Podanur

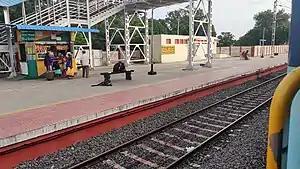
Podanur Railway station

Podanur railway junction is one of the oldest in South India (earlier than Chennai Central). It was established in the year 1862.